List of CMLL Super Viernes shows in 2010

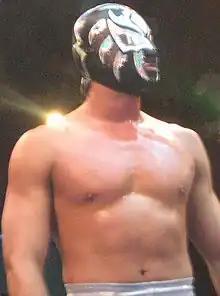
"Luchador" La Sombra who wrestled the most "Super Viernes" matches in 2010, a total of 46 matches.

CMLL Super Viernes is professional wrestling promotion Consejo Mundial de Lucha Libre's (CMLL) Friday night wrestling show that takes place in Arena México every Friday night unless a Pay-Per-View or a major wrestling event is scheduled to take place on that night. CMLL began holding their weekly Friday night "Super Viernes" shows as far back as 1938, with 2012 being no exception. Some of the matches from Super Viernes are taped for CMLL's weekly shows that air in Mexico the week following the Super Viernes show. The "Super Viernes" show was replaced by four major CMLL events in 2010, "Homenaje a Dos Leyendas", "Infierno en el Ring", CMLL 77th Anniversary Show, "Sin Piedad".